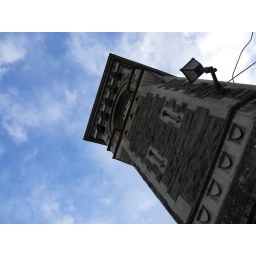
day 5 - clock tower in hay-on-wye